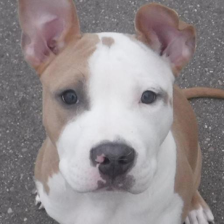
Label: animals